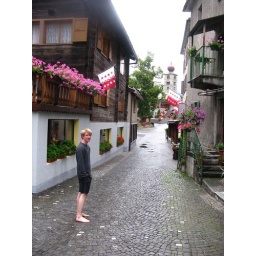
Paul's shoes were wet, so logically he just walked around bare foot